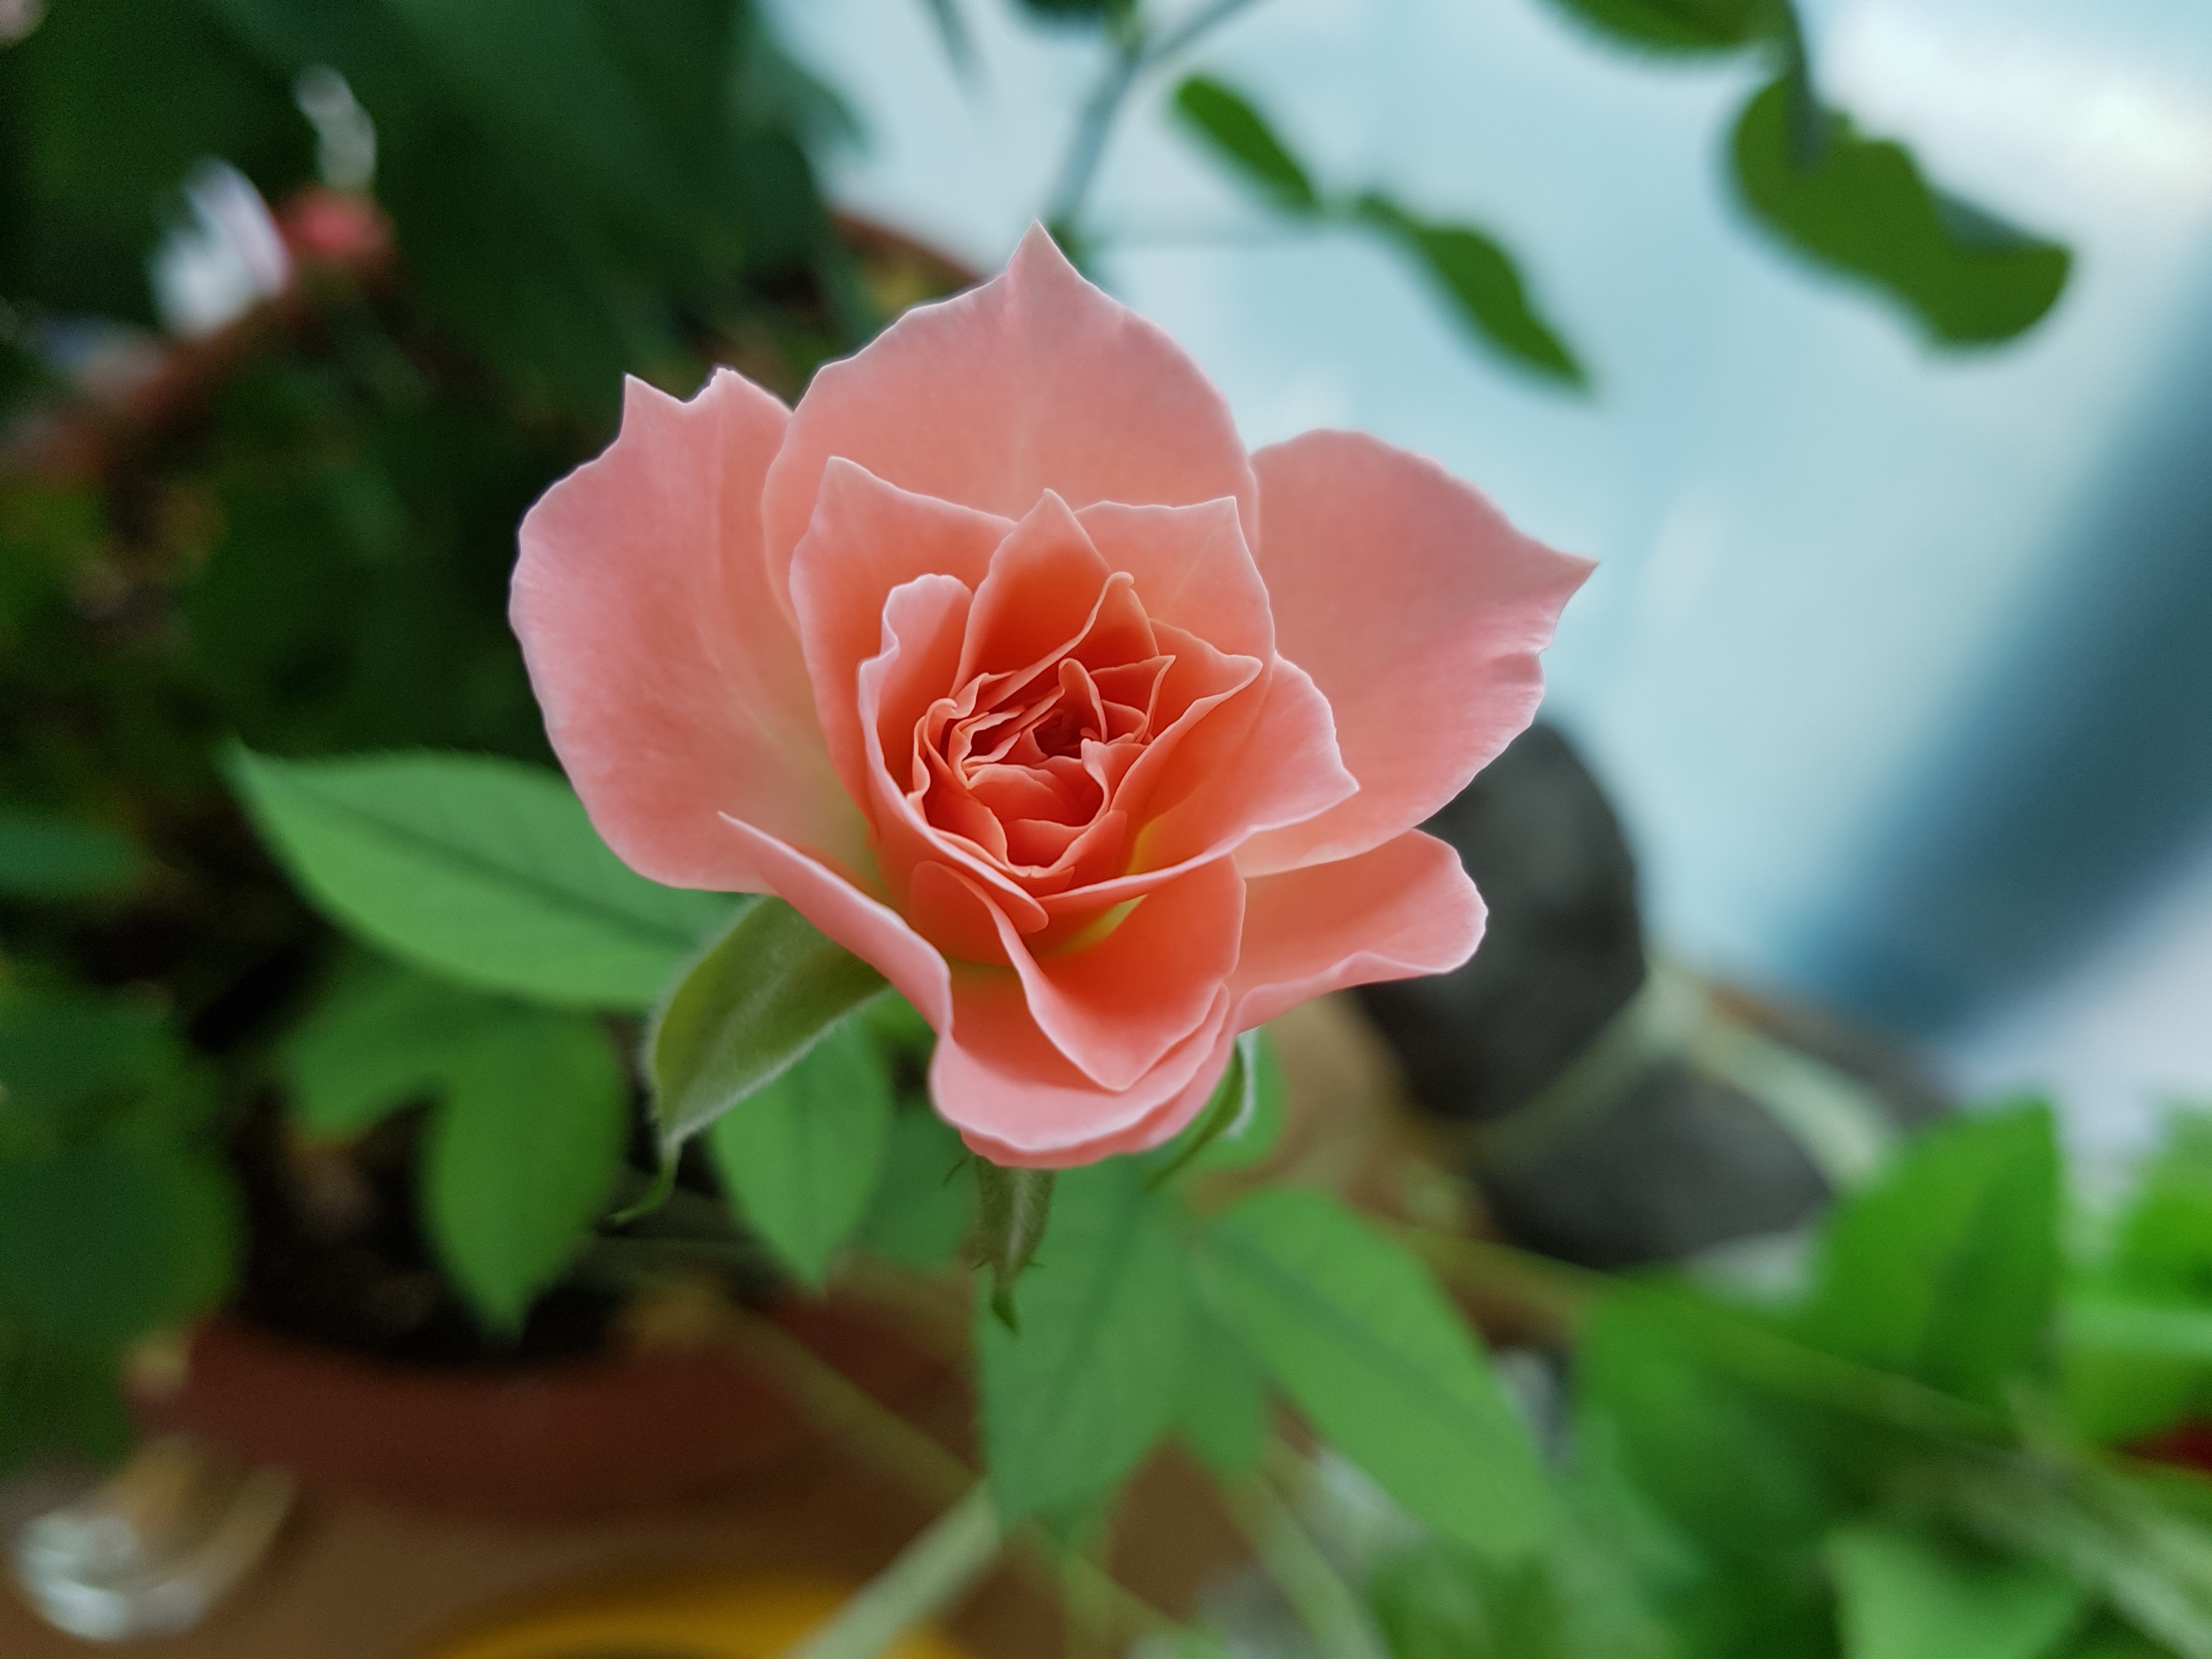
nature, blossom, plant, leaf, flower, petal, love, rose, botany, garden, pink, flora, flowers, animation, shrub, bright, seasonal, pink rose, floribunda, august, pink flower, macro photography, flowering plant, garden roses, rose family, land plant